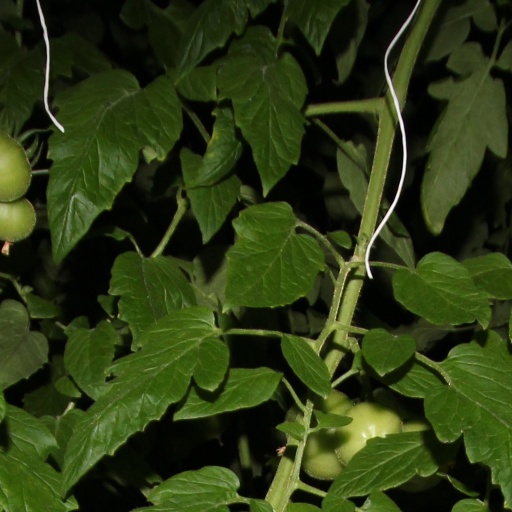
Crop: tomato